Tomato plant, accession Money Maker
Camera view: tilt-top (135 deg); turntable rotation: 150 degrees
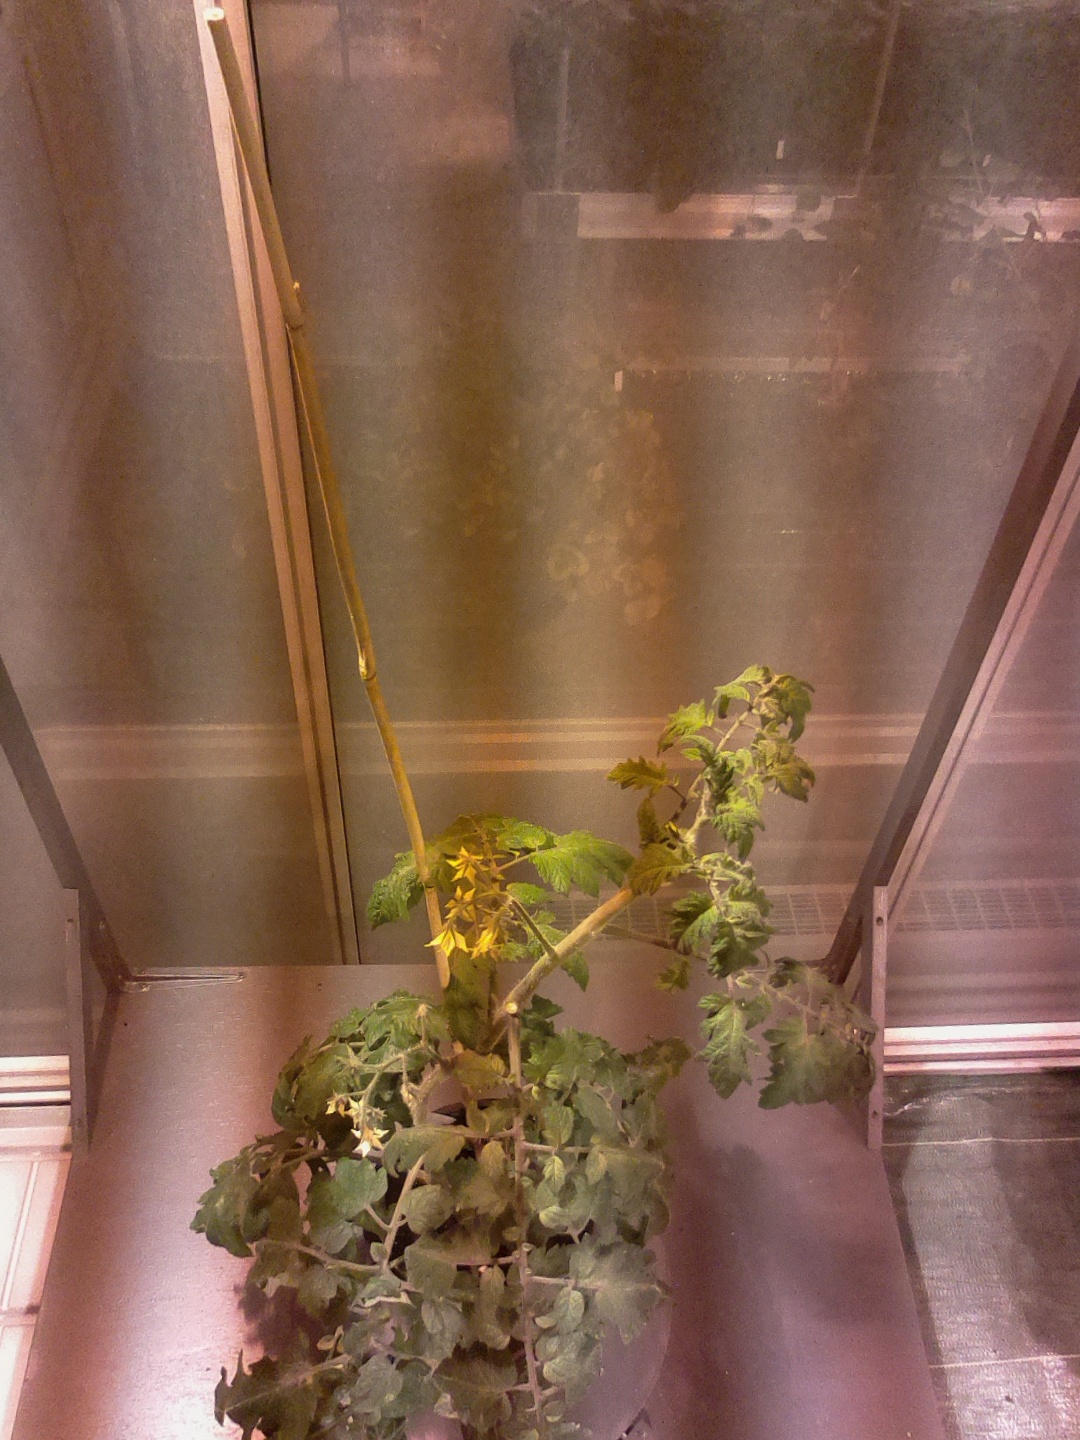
BBCH growth stage 69: End of flowering, 90%-100% of flowers open, more petals falling